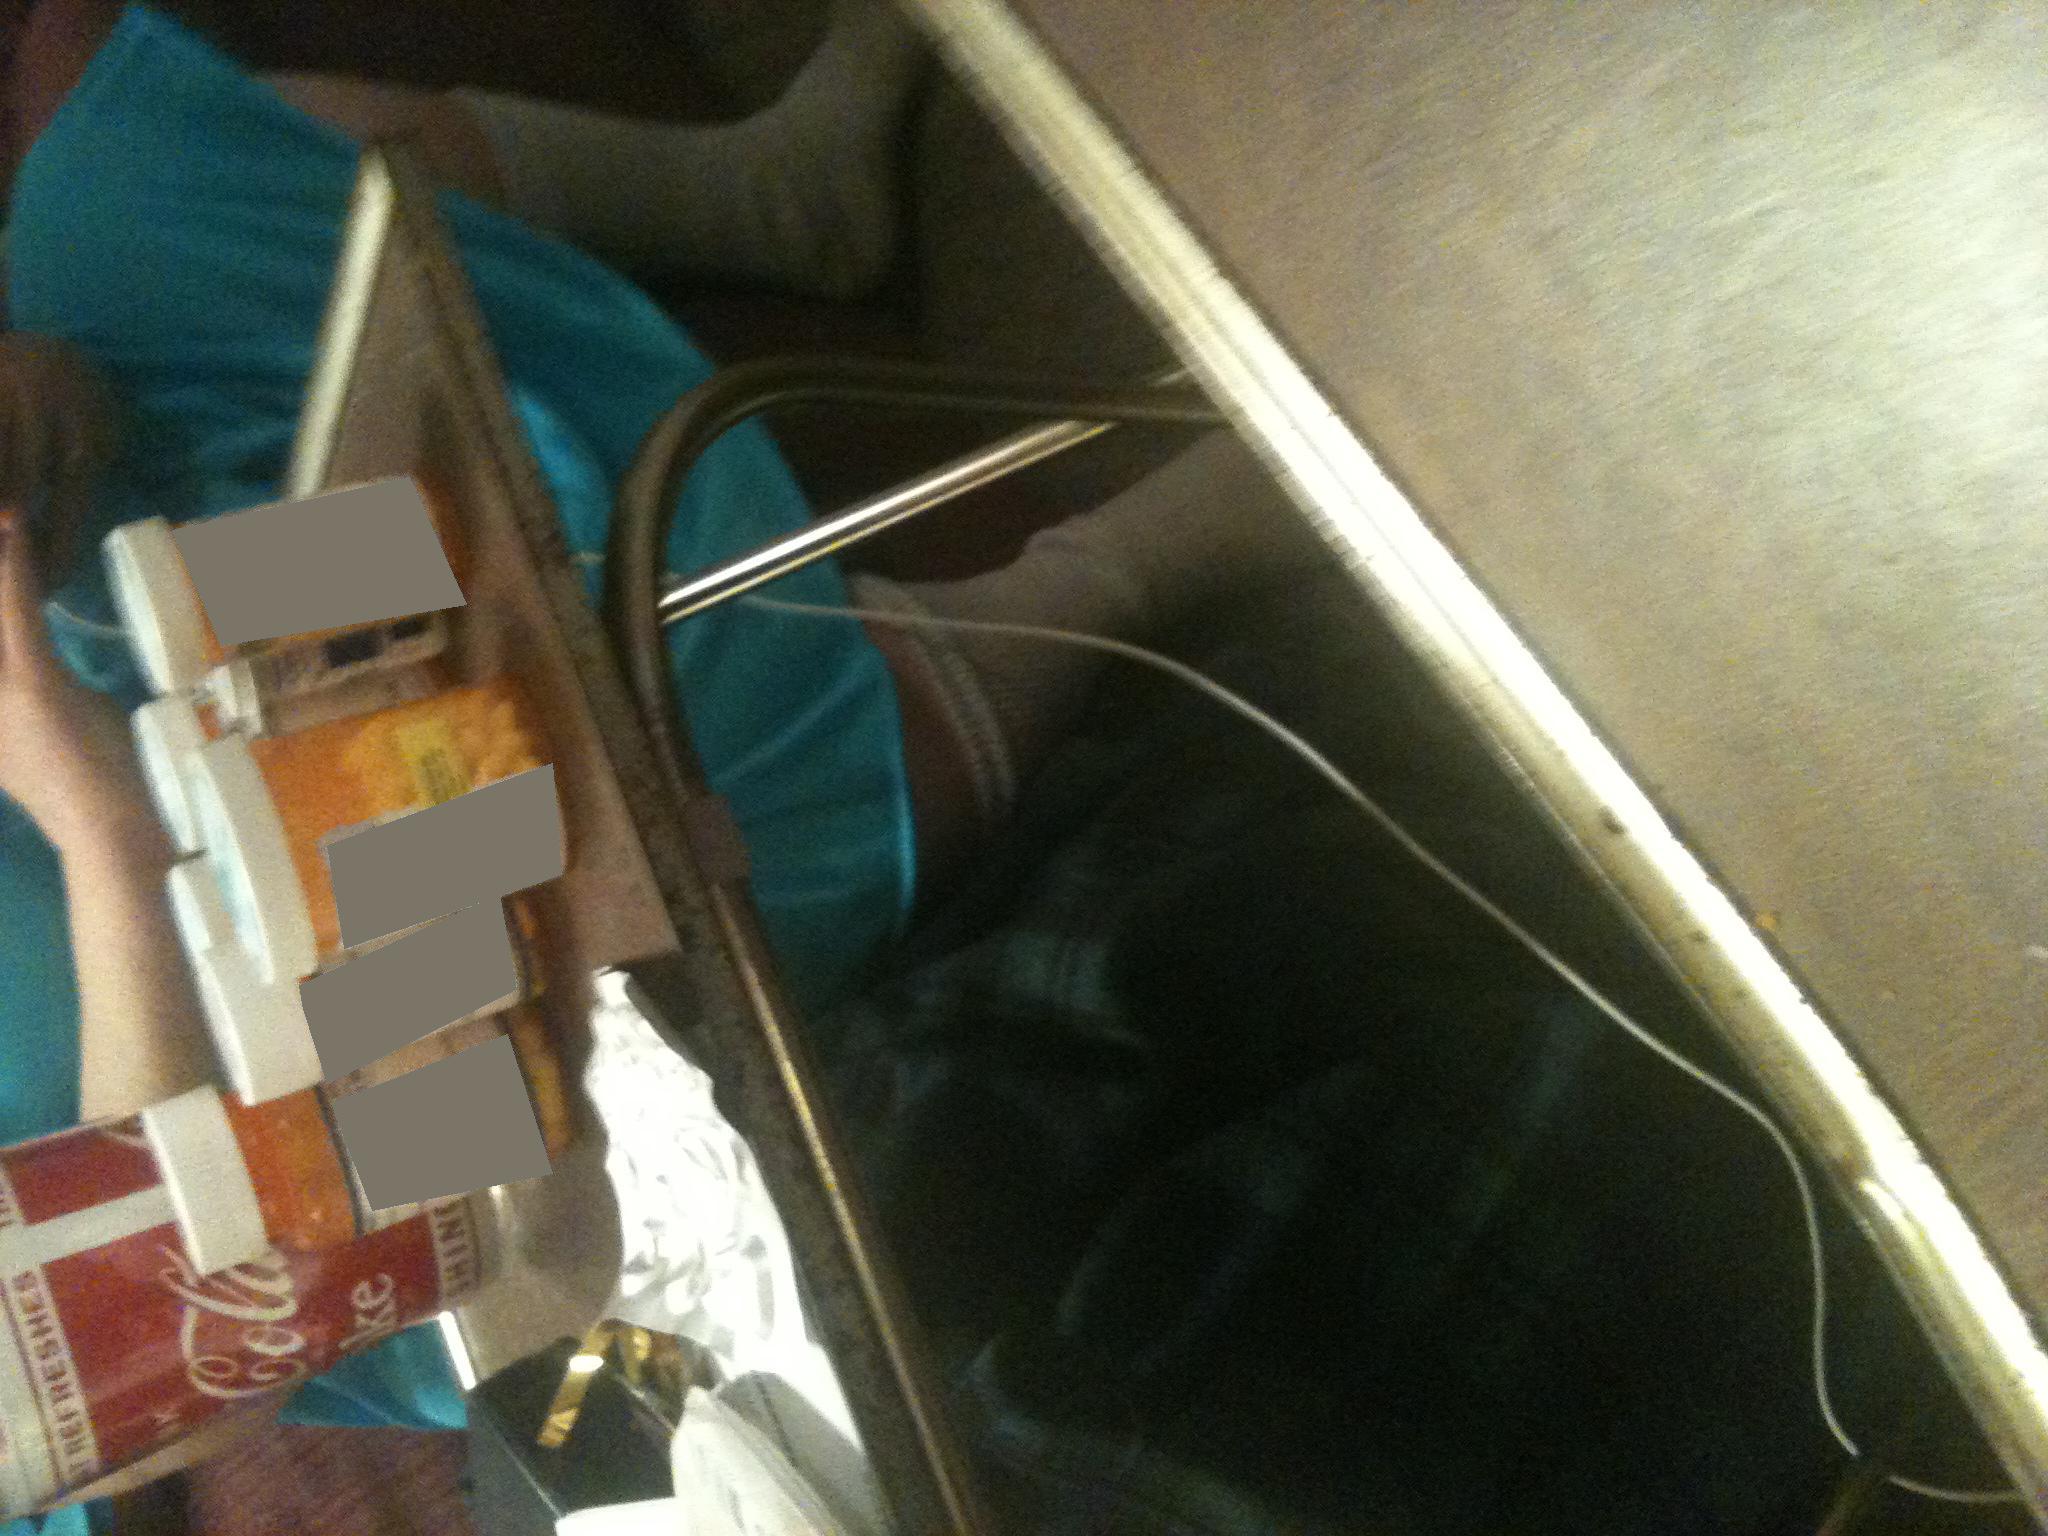Question: I'm trying to use this new service, what is in this can?
Answer: unanswerable